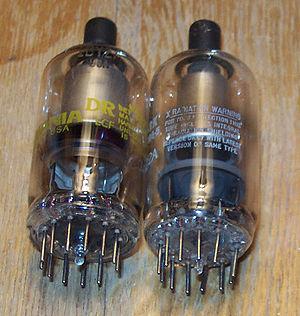
Les tubes à rayons X sont des dispositifs permettant de produire des rayons X, en général pour trois types d'applications :